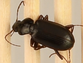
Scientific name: Calathus advena
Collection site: Rocky Mountains NEON (RMNP), plot RMNP_014